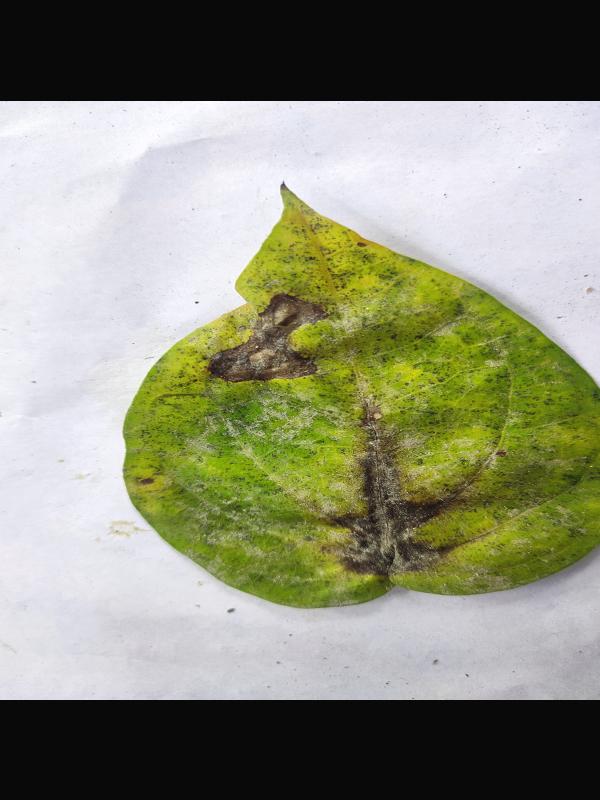
Label: Dried_Leaf